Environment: real
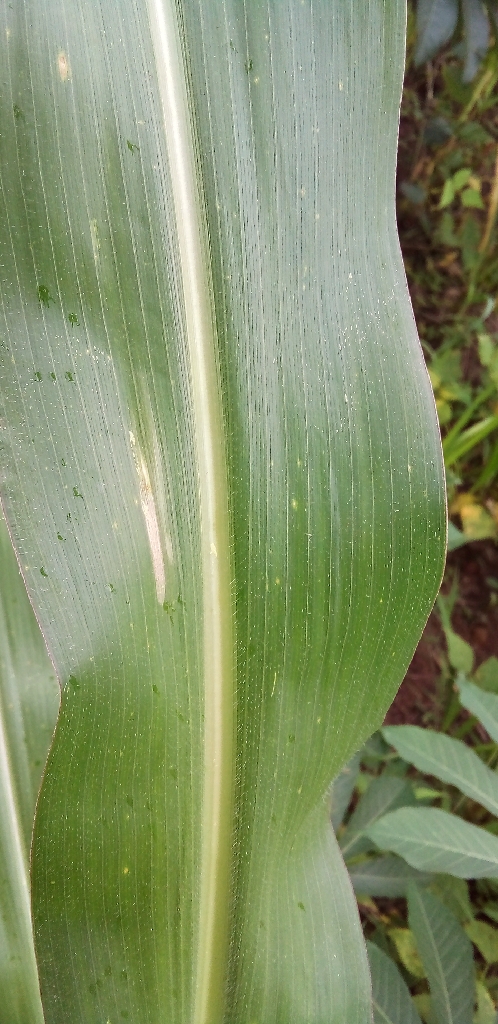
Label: northern_corn_leaf_blight